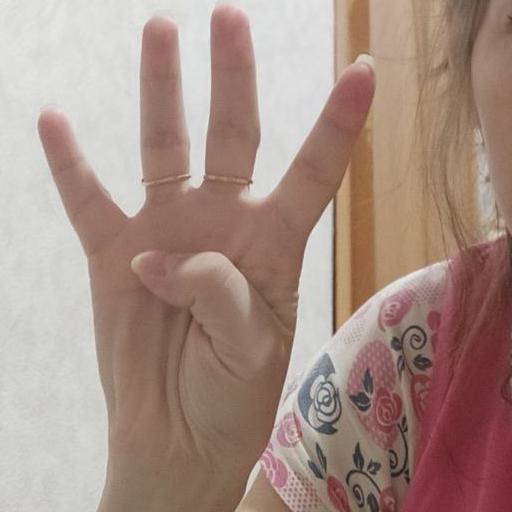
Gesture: four